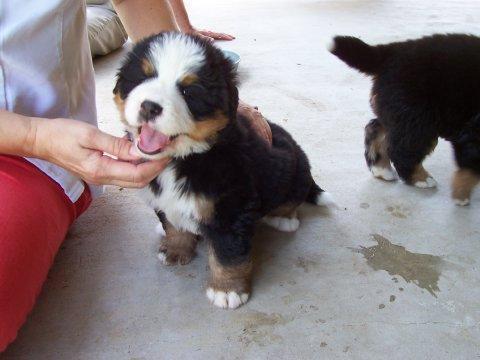
Bernese_mountain_dog